Lach dialects

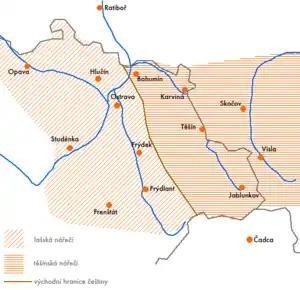
Map showing the distribution of the Lachian dialects (west) and the Cieszyn Silesian dialect (east) in the Czech-Polish-Slovak borderlands.

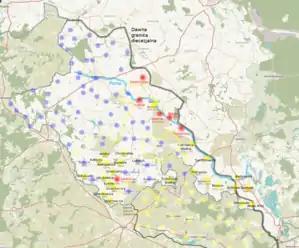
Former Lach speaking places in modern-day Poland (yellow, percentage as of 1910)

The Lach dialects, also known as Lachian dialects, are a group of West Slavic dialects that form a transition between the Polish and Czech language. They are spoken in parts of Czech Silesia, the Hlučín Region, and northeastern Moravia, as well as in some adjacent villages in Poland. Most Czech researchers consider Lach a dialect of Czech, whereas Polish dialectologists tend to ascribe Polish origins to Lach.